Sayyid

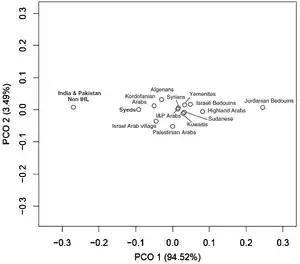
Classical multidimensional scaling based on "R" genetic distances showing the genetic affinities of the Syeds with their non-IHL (Islamic honorific lineages) neighbours from India and Pakistan (both in bold characters) and with various other Arab populations

The authors of the study, the Y chromosomes of self-identified Syeds from the Indian sub-continent are no less diverse than those non-Syeds from the same regions"," suggested that Syed status showed evidence of elevated Arab ancestry but not of a recent common patrilineal origin.